Saint-Christaud, Gers

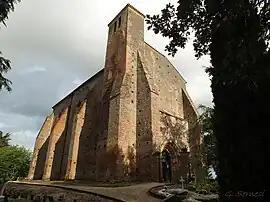
The church in Saint-Christaud

Saint-Christaud is a commune in the Gers department in southwestern France.